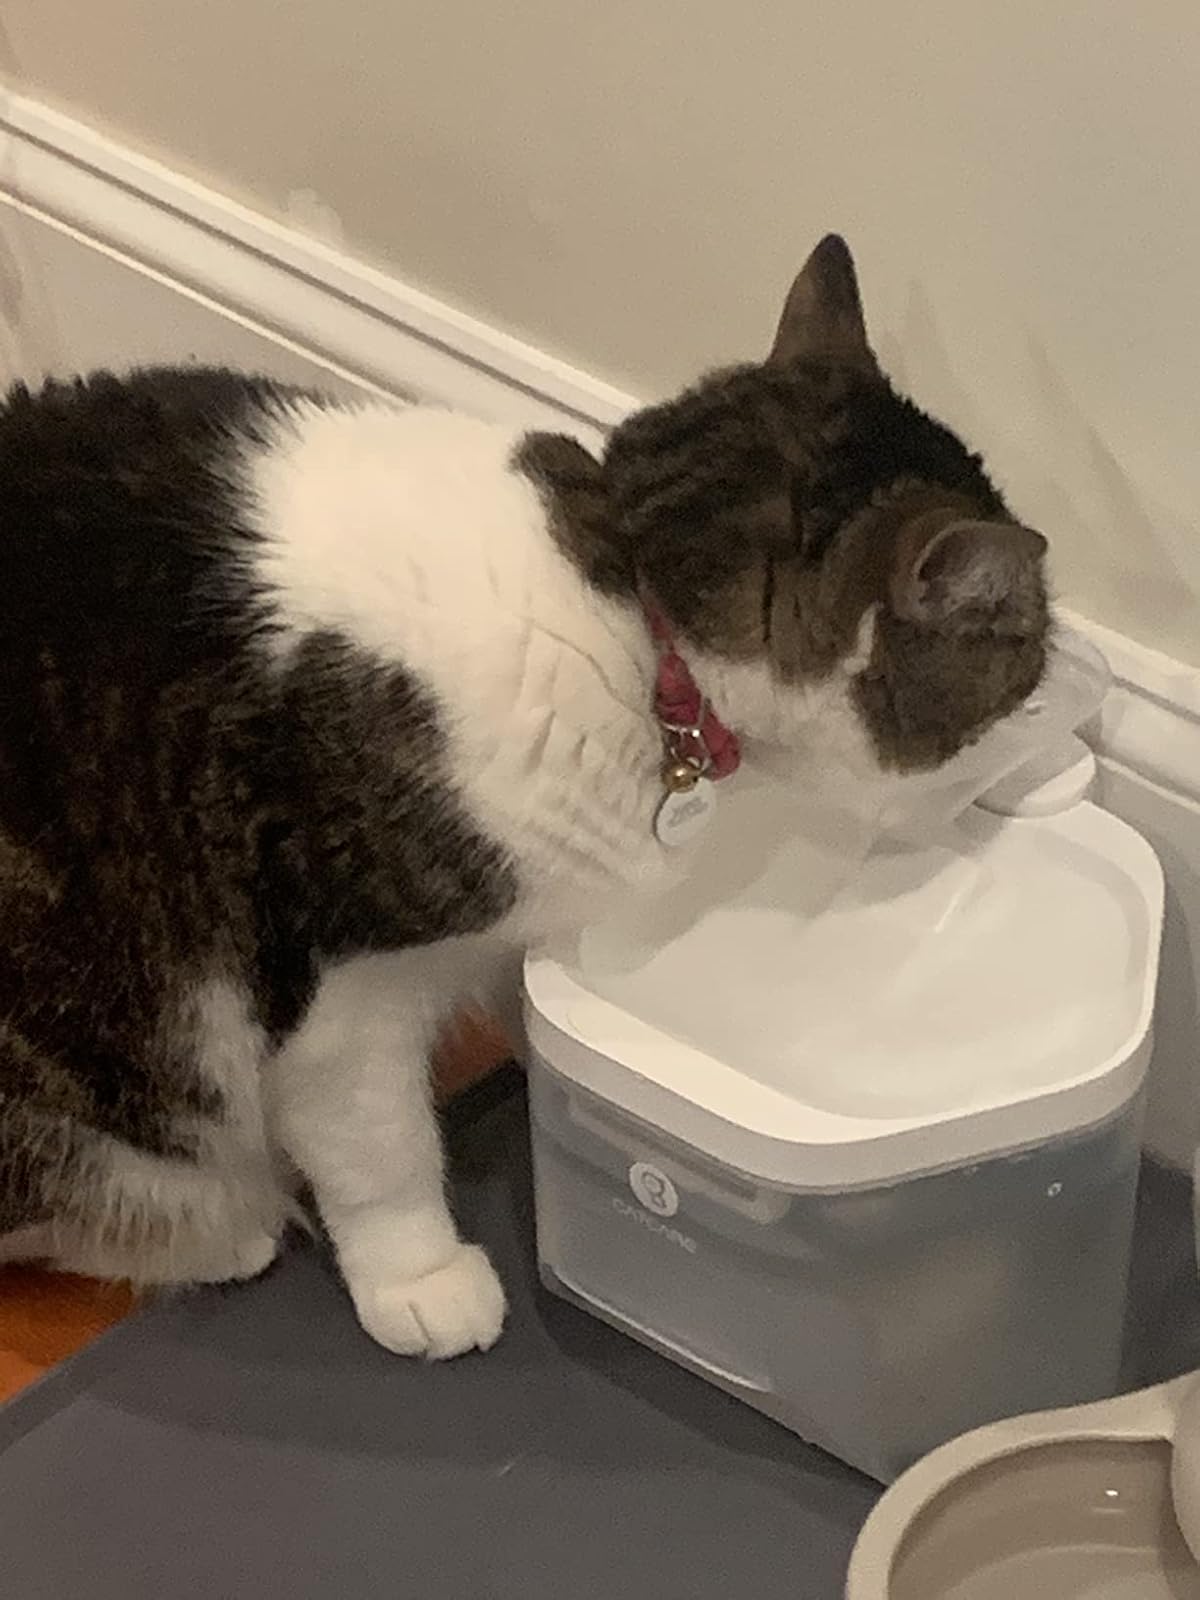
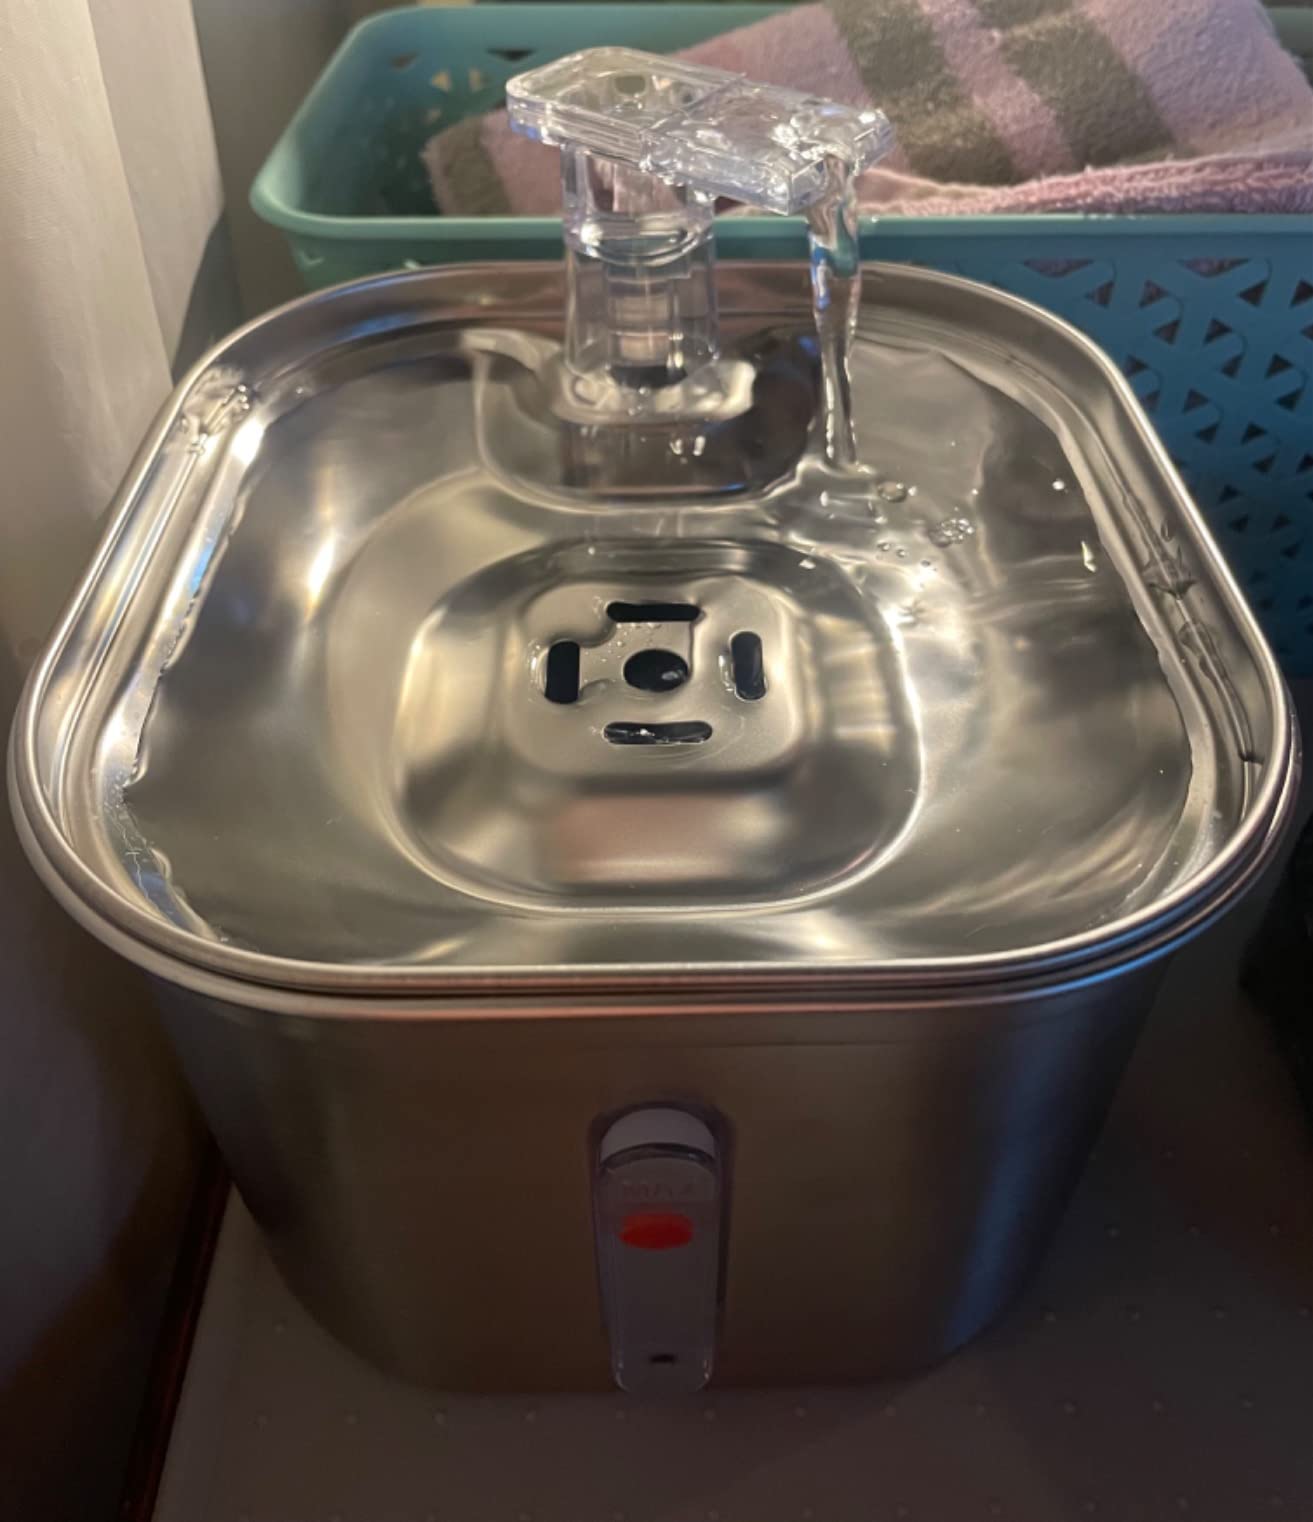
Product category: items_bowl
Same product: no